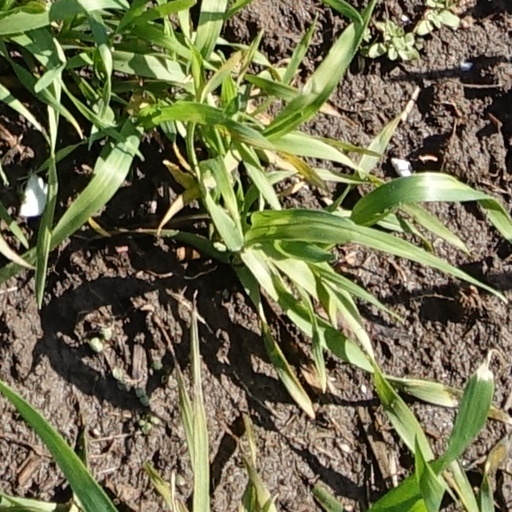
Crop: wheat